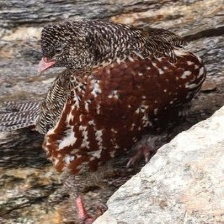
Species: SNOW PARTRIDGE
Scientific name: LERWA LERWA
ImageNet parent category: partridge